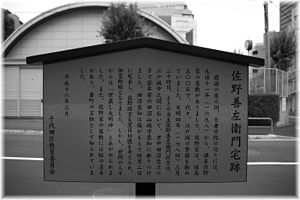
Chiyoda (Tokyo) / Historiske steder
Chiyoda er en af Tokyos bydistrikter. På Engelsk kaldes den for Chiyoda City. Pr. oktober 2007 havde Chiyoda 45.543 indbyggere og en befolkningstæthed på 3.912 indbyggere pr. km² og dermed det mindst befolkede af de 23 bydistrikter. Det totale areal er på 11,64 km², hvor af Kejserpaladset Kokyo dækker 12%.